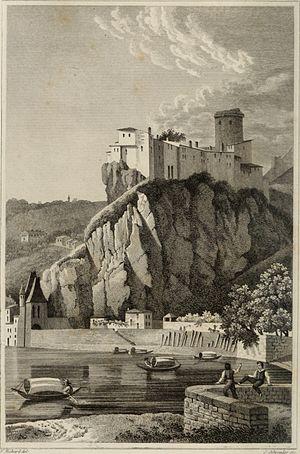
Château de Pierre-Scise (aujourd'hui disparu) en rive droite (côté sud) de la Saône, proche de l'actuel pont Koenig. Image par François Richard dans Pierre Clerjon, Histoire de Lyon
Le château de Pierre Scize, également appelé château de Pierre Encise, aujourd'hui disparu, était situé sur la commune de Lyon, dans l'actuelle métropole de Lyon.
Renaud de Forez est archevêque de Lyon de 1193 à 1226. Sous son épiscopat, le pouvoir temporel de l'archevêque est renforcé, notamment par la guerre et la construction de châteaux face aux adversaires potentiels. Sur le plan spirituel, Renaud de Forez accueille des ordres mendiants à Lyon et poursuit la construction de la cathédrale saint-Jean.